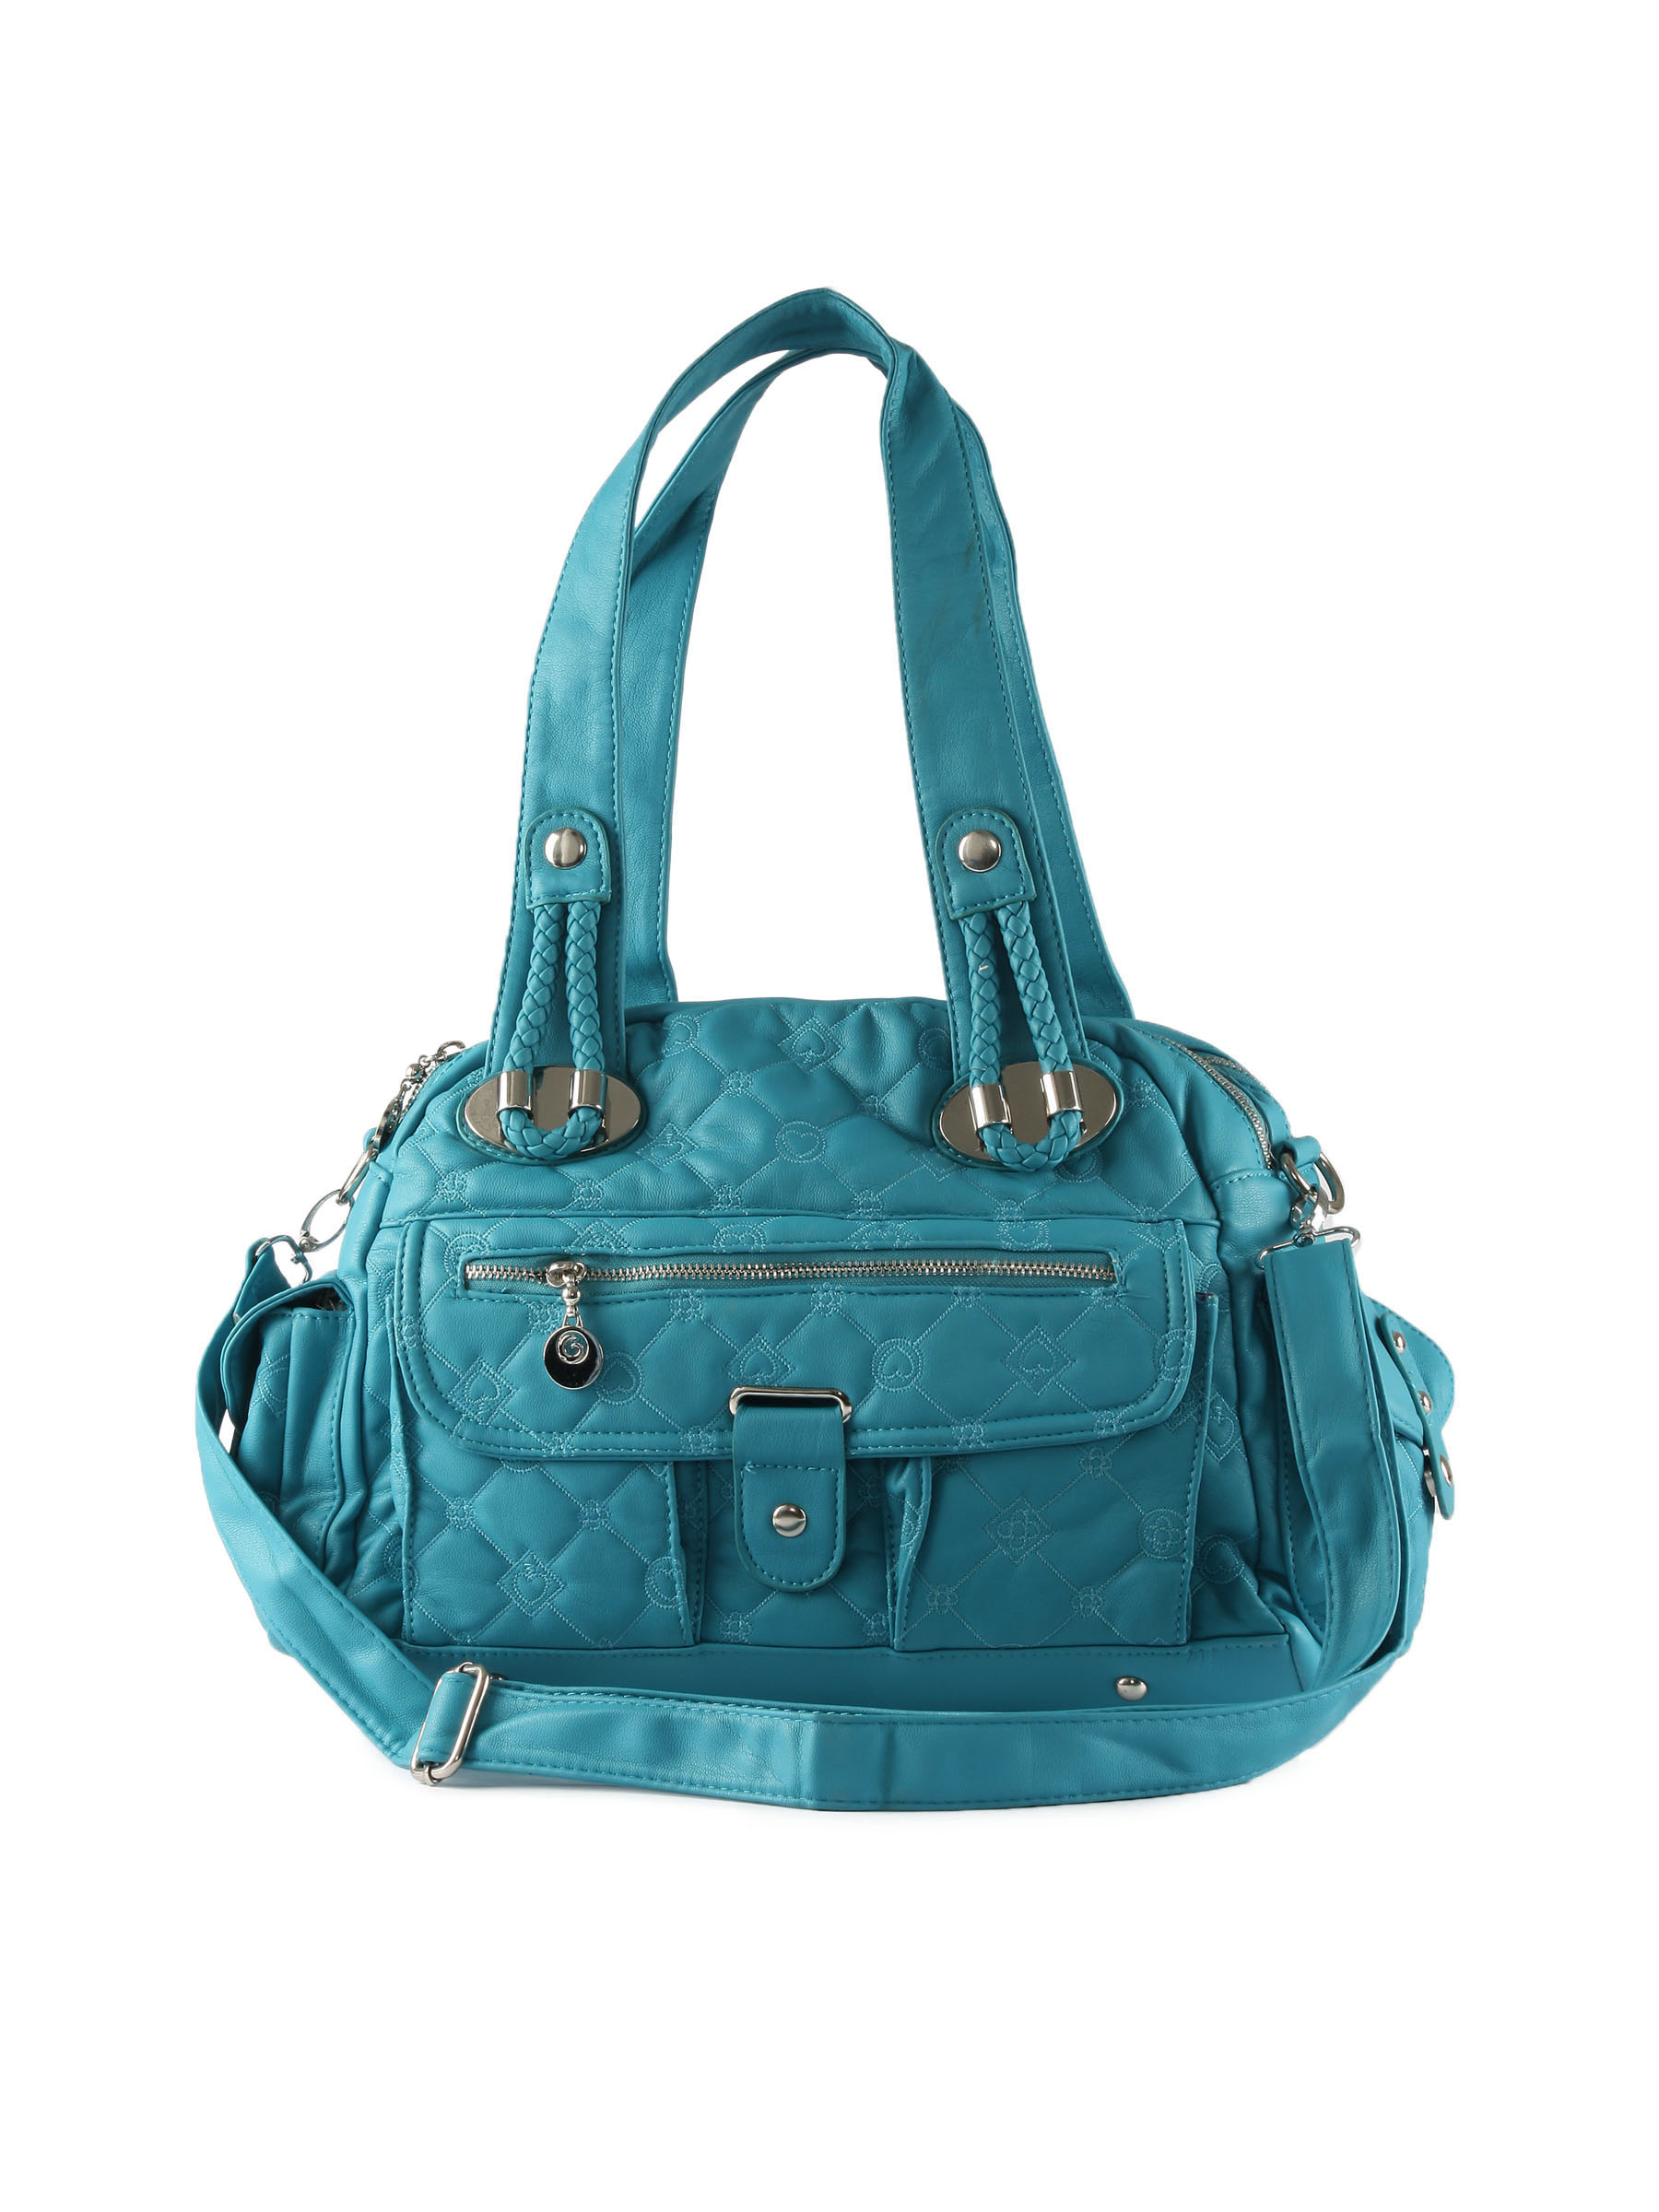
Kiara Women Small Pocket Blue Handbag
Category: Accessories / Bags / Handbags
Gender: Women
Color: Blue
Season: Winter 2015
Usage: Casual